Pakundia Adarsha Mohila College

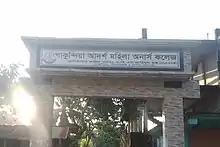
Pakundia Adarsha Mohila College entrance

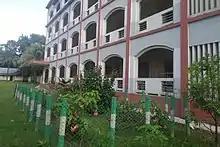
Flower garden beside the main academic building

Only girls are allowed to be admitted to the college in the 11th grade and undergraduate level. The 11th grade admission process starts right after the publication of the Secondary School Certificate (SSC) results and students are selected on the basis of their SSC results. A maximum of 300 students can be admitted in the 11th grade under the Dhaka Education Board in this college.